Riley Cooper

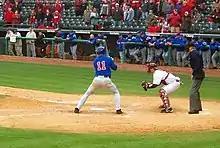
Cooper batting for the Florida Gators baseball team

Cooper was drafted by the Philadelphia Phillies out of high school in the 15th round of the 2006 MLB Draft. Cooper passed on the contract and played college baseball for the Florida Gators baseball team as an outfielder. He was drafted again in 2009–in the 25th round, the 754th player chosen that year–after which he signed a deal to play baseball for the Texas Rangers of Major League Baseball but decided to delay his MLB career and returned to play football for the Gators football team in 2009. He was scheduled to get a physical and receive half of his $250,000 signing bonus on January 17, but declined and told the Rangers that his focus was football, thus voiding his baseball contract.